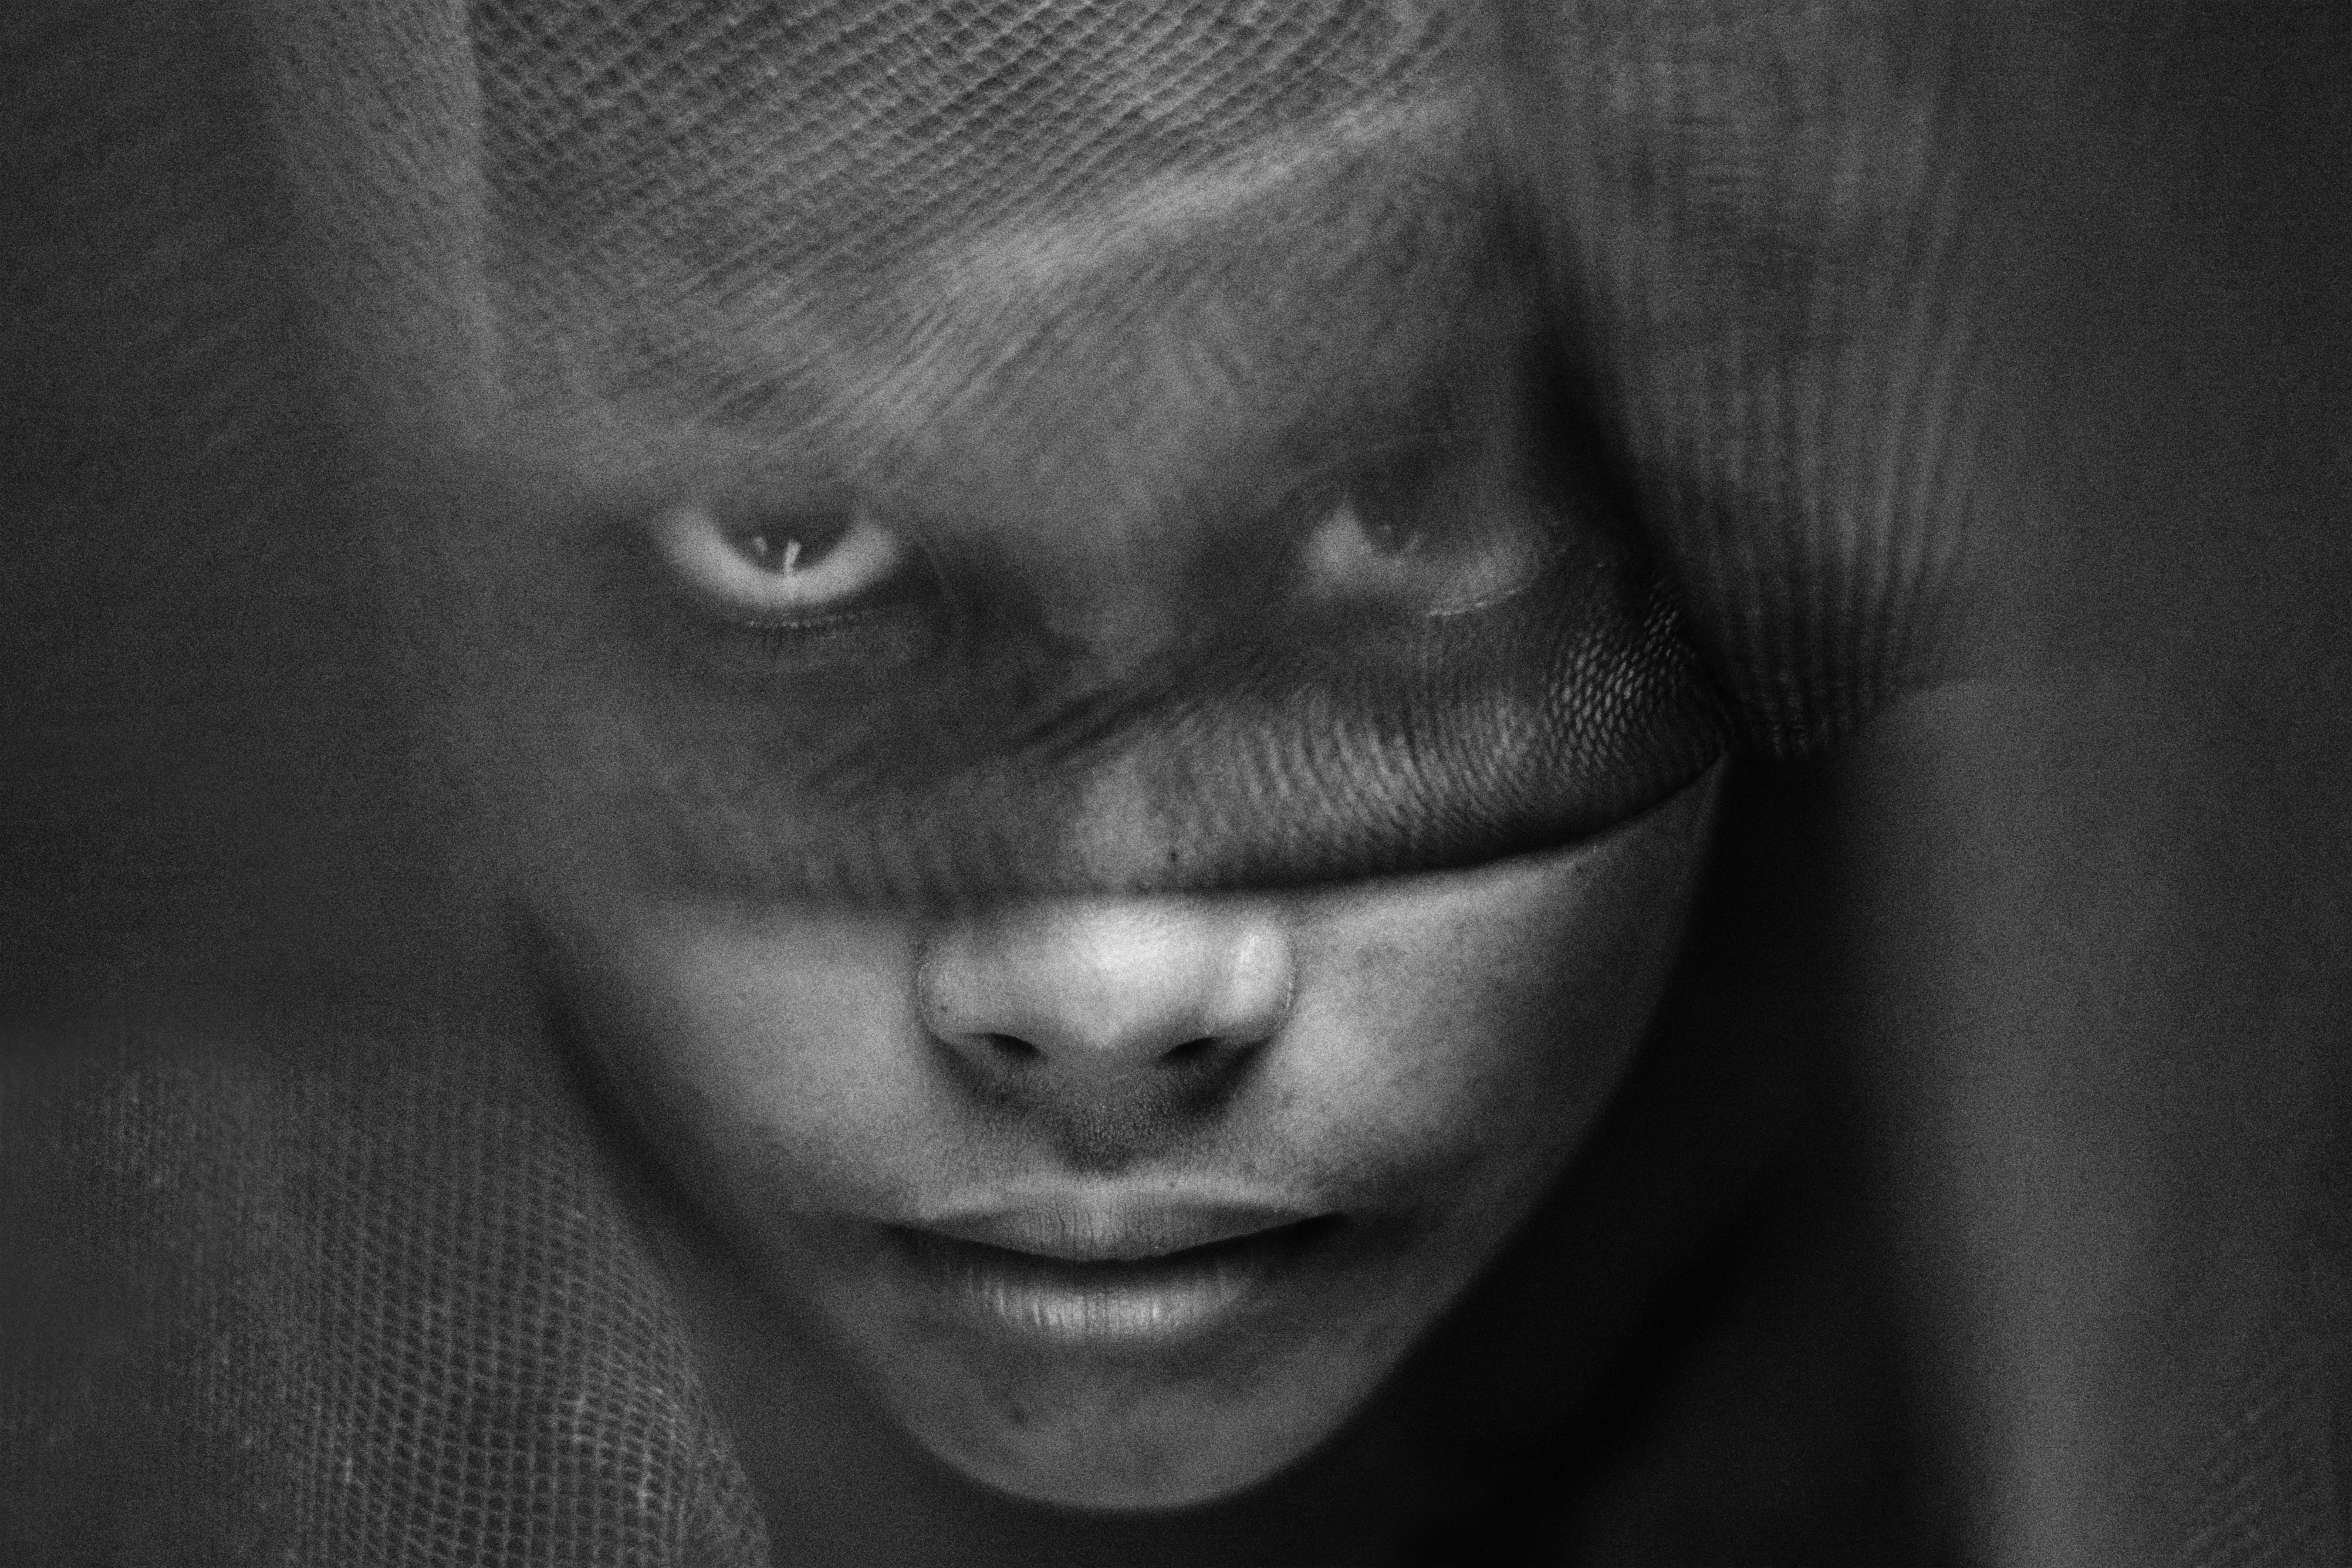
man, person, black and white, white, photography, male, portrait, model, darkness, black, monochrome, facial expression, close up, blackandwhite, face, nose, eye, head, organ, emotion, monochrome photography, portrait photography, film noir